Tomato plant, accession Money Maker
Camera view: vertical (180 deg); turntable rotation: 270 degrees
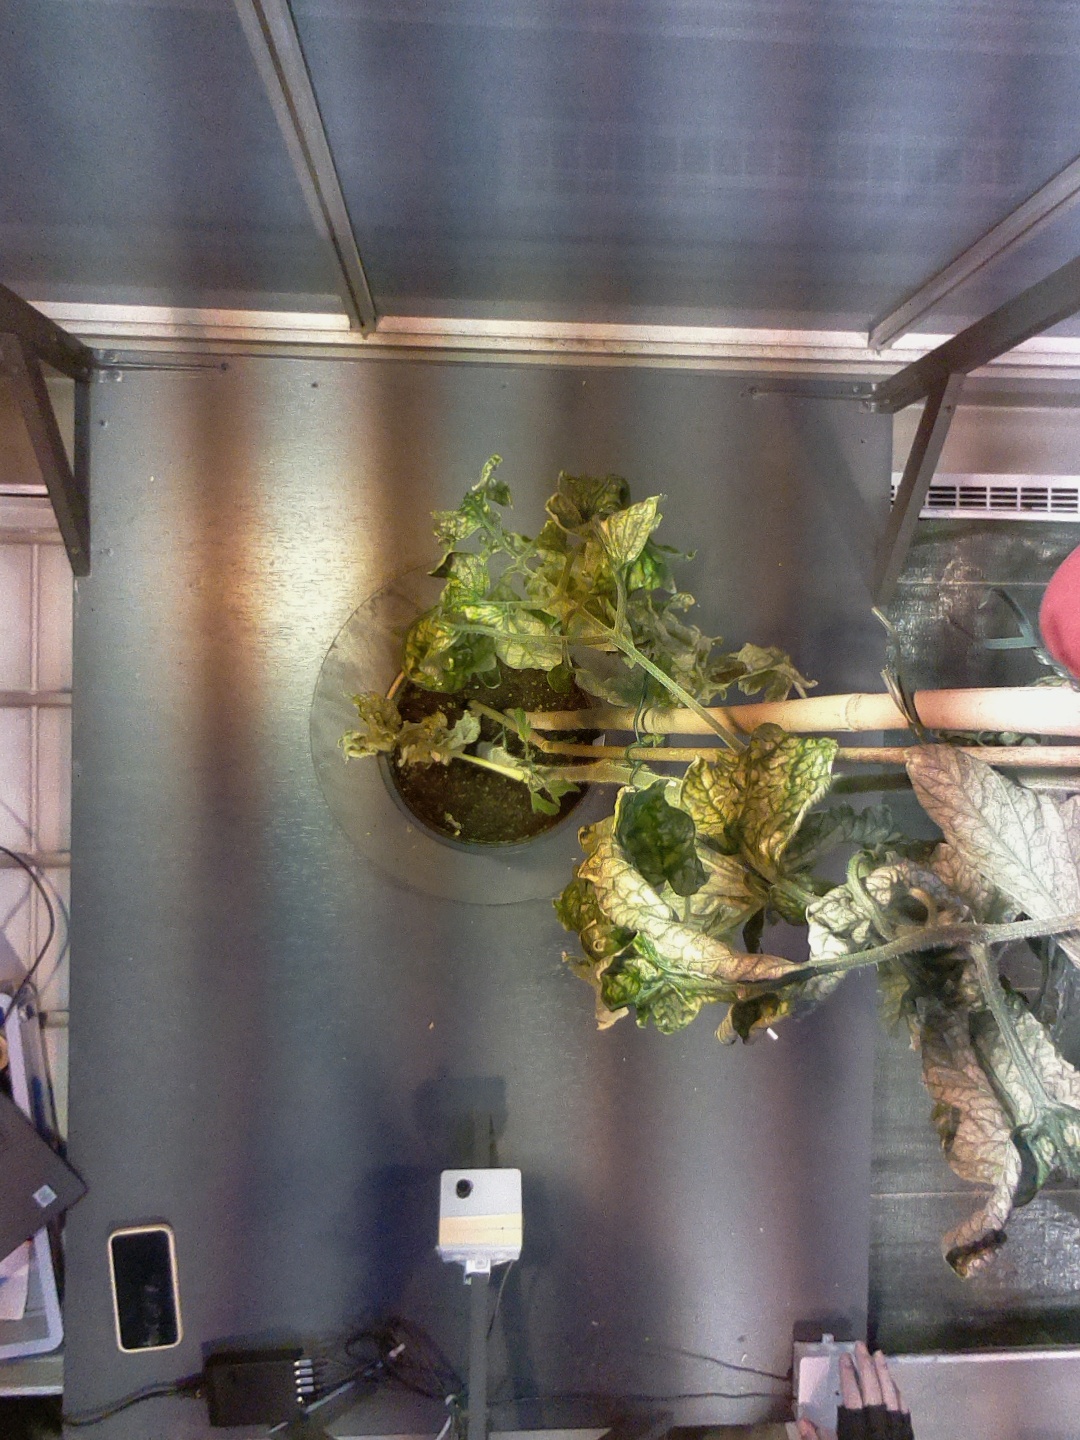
BBCH growth stage 81: 10%-20% of fruits show typical fully ripe color